Macdonald-Cartier Bridge

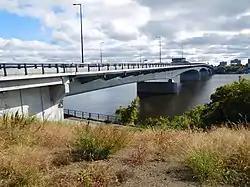
The bridge seen from Jacques Cartier Park, Gatineau

The Macdonald-Cartier Bridge is a bridge connecting Ottawa, Ontario, to Gatineau, Quebec. The bridge is a 618 m (2,028 ft) long continuous steel box girder bridge and carries six lanes of traffic. It links King Edward Avenue and Sussex Drive in Ottawa with Autoroute 5 in Quebec. It is the easternmost bridge linking Ottawa to Gatineau, running just east of the Alexandra Bridge.